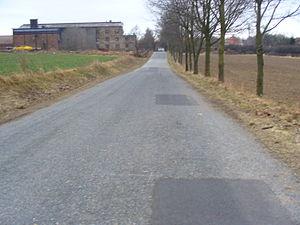
Kovářov est une commune du district de Písek, dans la région de Bohême-du-Sud, en République tchèque. Sa population s'élevait à 1 451 habitants en 2020.